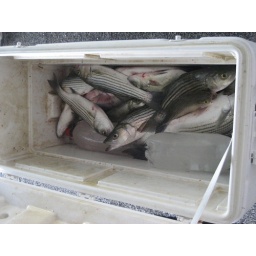
There is a big striper and a big blue catfish in there. We did good!